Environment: lab
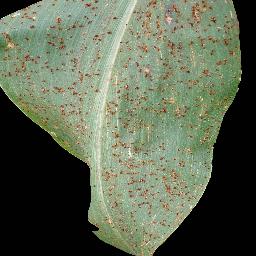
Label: common_rust